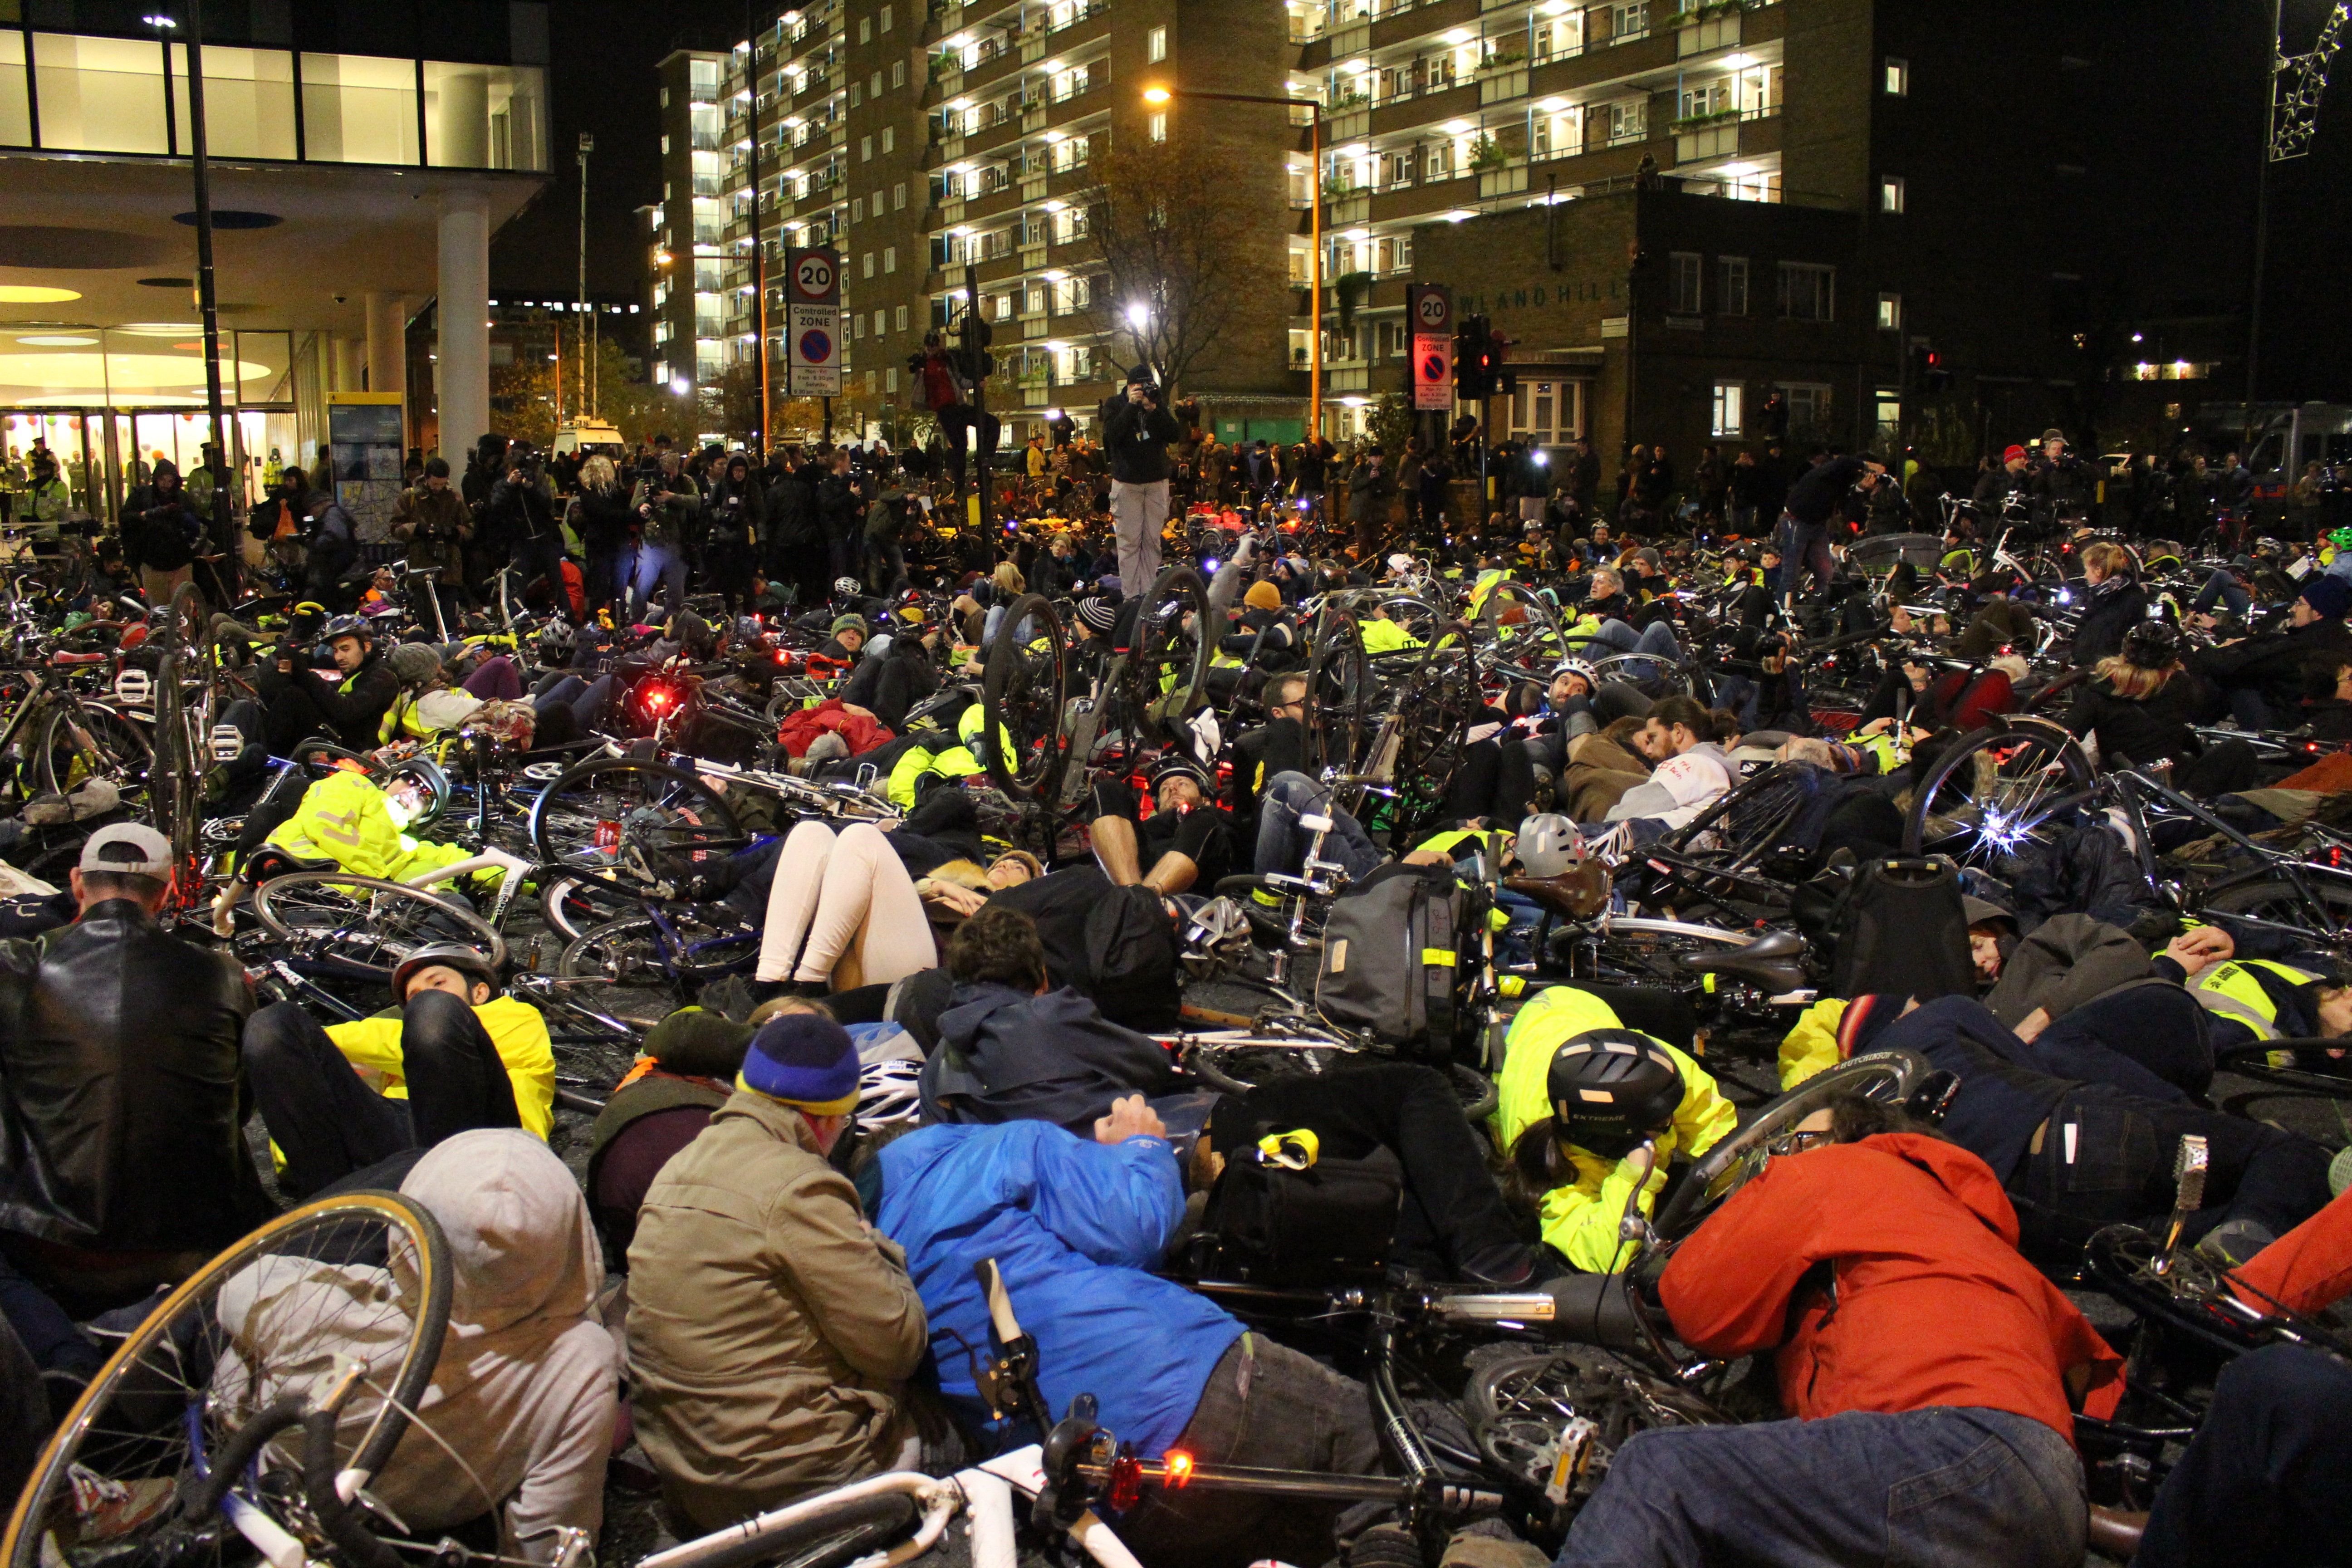
cycling, demo, protest, london, 2013, stop killing cyclists, tfl, transport for london